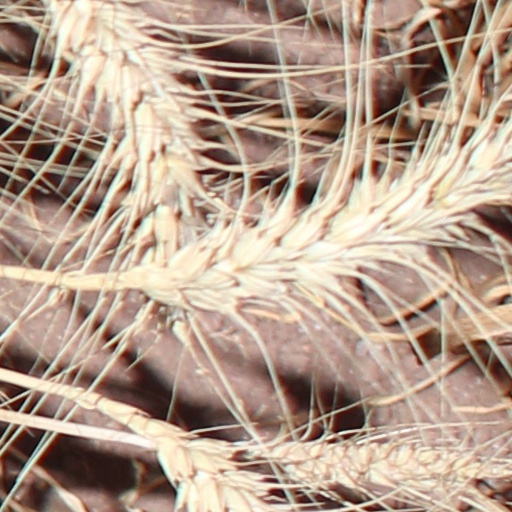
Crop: wheat